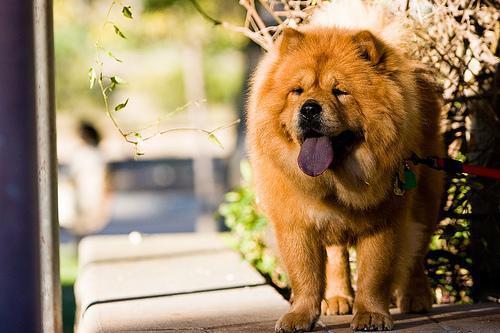
chow